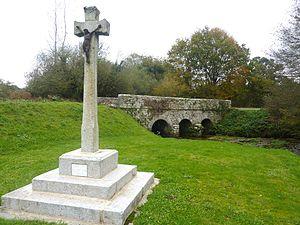
Commana
Penzé désigne trois choses, un village, un aber et le cours d'eau qui l'alimente.
Commana [kɔmana] est une commune française du département du Finistère, en région Bretagne. Elle fait partie du parc naturel régional d'Armorique et depuis 1989, la commune a obtenu le label « Communes du patrimoine rural de Bretagne » pour la richesse de son patrimoine architectural et paysager. Elle est située sur le versant nord des monts d'Arrée.